Nikhil Pahwa

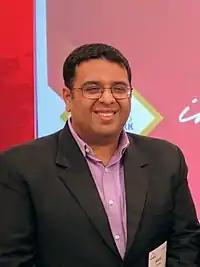
Nikhil Pahwa at Asia Liberty Forum 2019 in Colombo, Sri Lanka.

Nikhil Pahwa (born 23 February 1981) is an Indian journalist, digital rights activist, and founder of MediaNama, a mobile and digital news portal. He has been a key commentator on stories and debates around Indian digital media companies, censorship and Internet and mobile regulation in India.